Suzan Sabancı

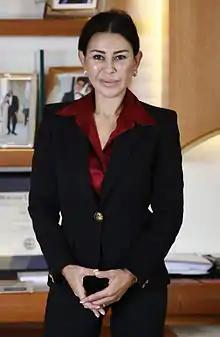

Suzan Sabancı, CBE (born 1965), is a Turkish businesswoman and a member of the Sabancı family in third generation. She is currently chairperson of Akbank, as well as board member of Sabancı Holding.